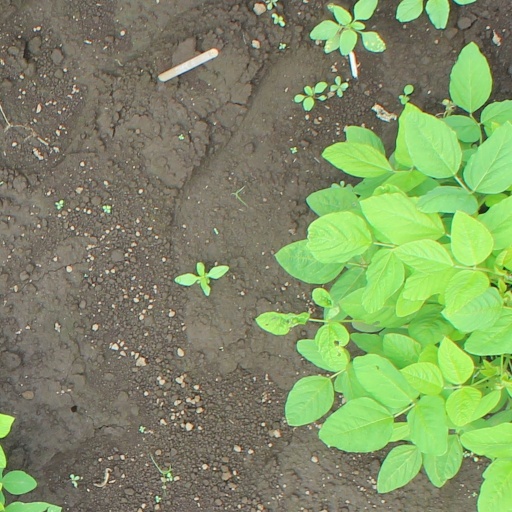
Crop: soybean